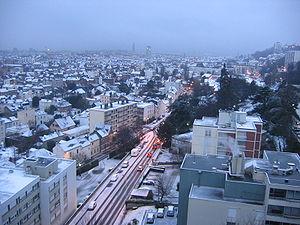
Le Havre (Seine-Maritime, Haute-Normandie, France) - La ville sous la neige.